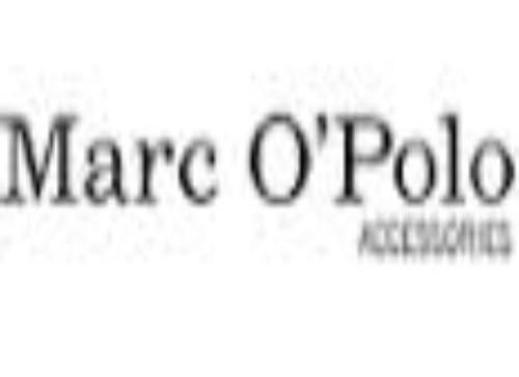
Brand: marc o'polo
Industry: Clothes